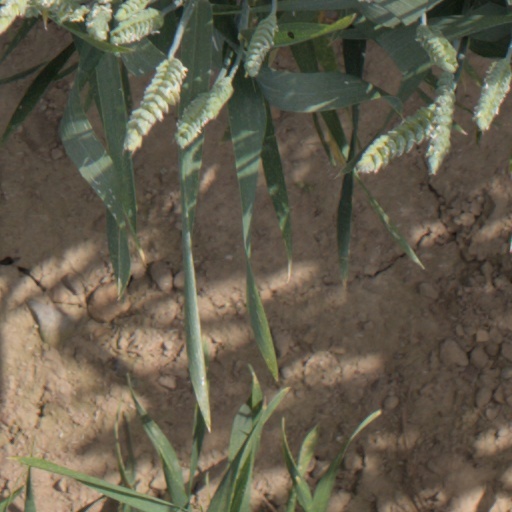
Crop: wheat